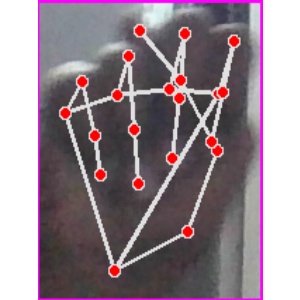
अक्षर: न